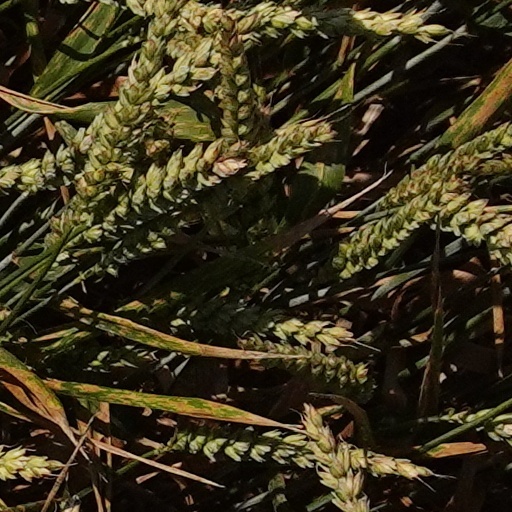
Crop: wheat